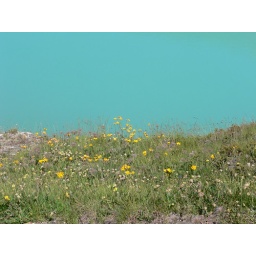
I took this picture of flowers with the lake in the background.